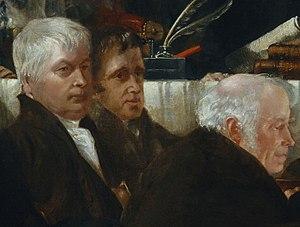
William Allen, né le 29 août 1770 et décédé le 30 septembre 1843, est un scientifique et philanthrope anglais, quaker, qui s'est opposé à l'esclavage et s'est engagé dans le domaine social et en particulier l'éducation dans l'Angleterre du début du XIXᵉ siècle.